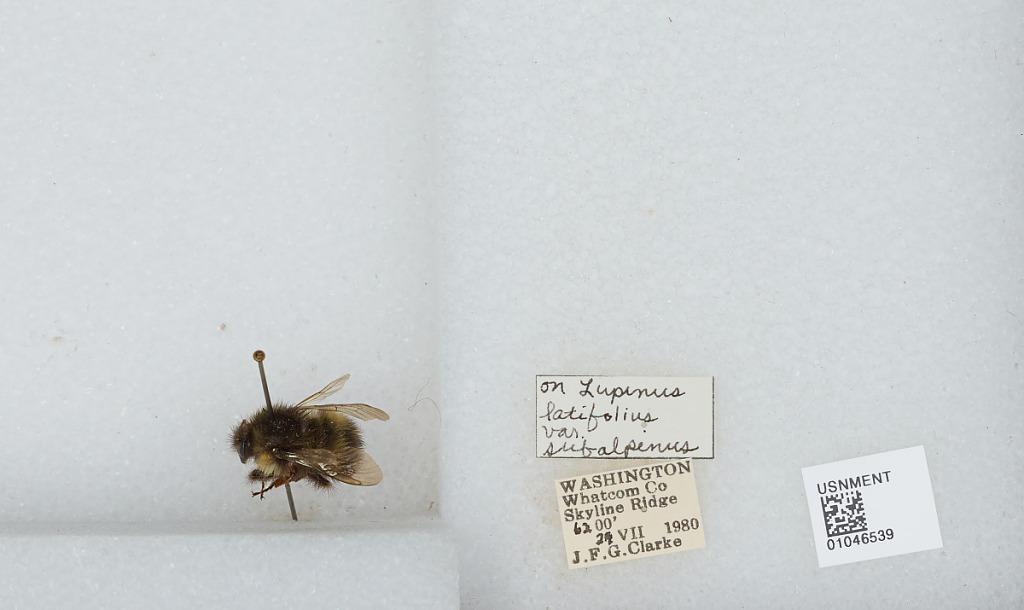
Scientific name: Bombus sp.
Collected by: J. Clarke
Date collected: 1980-7-29
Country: United States
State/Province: Washington
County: Whatcom
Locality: Skyline Ridge
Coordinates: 48.8592, -121.843